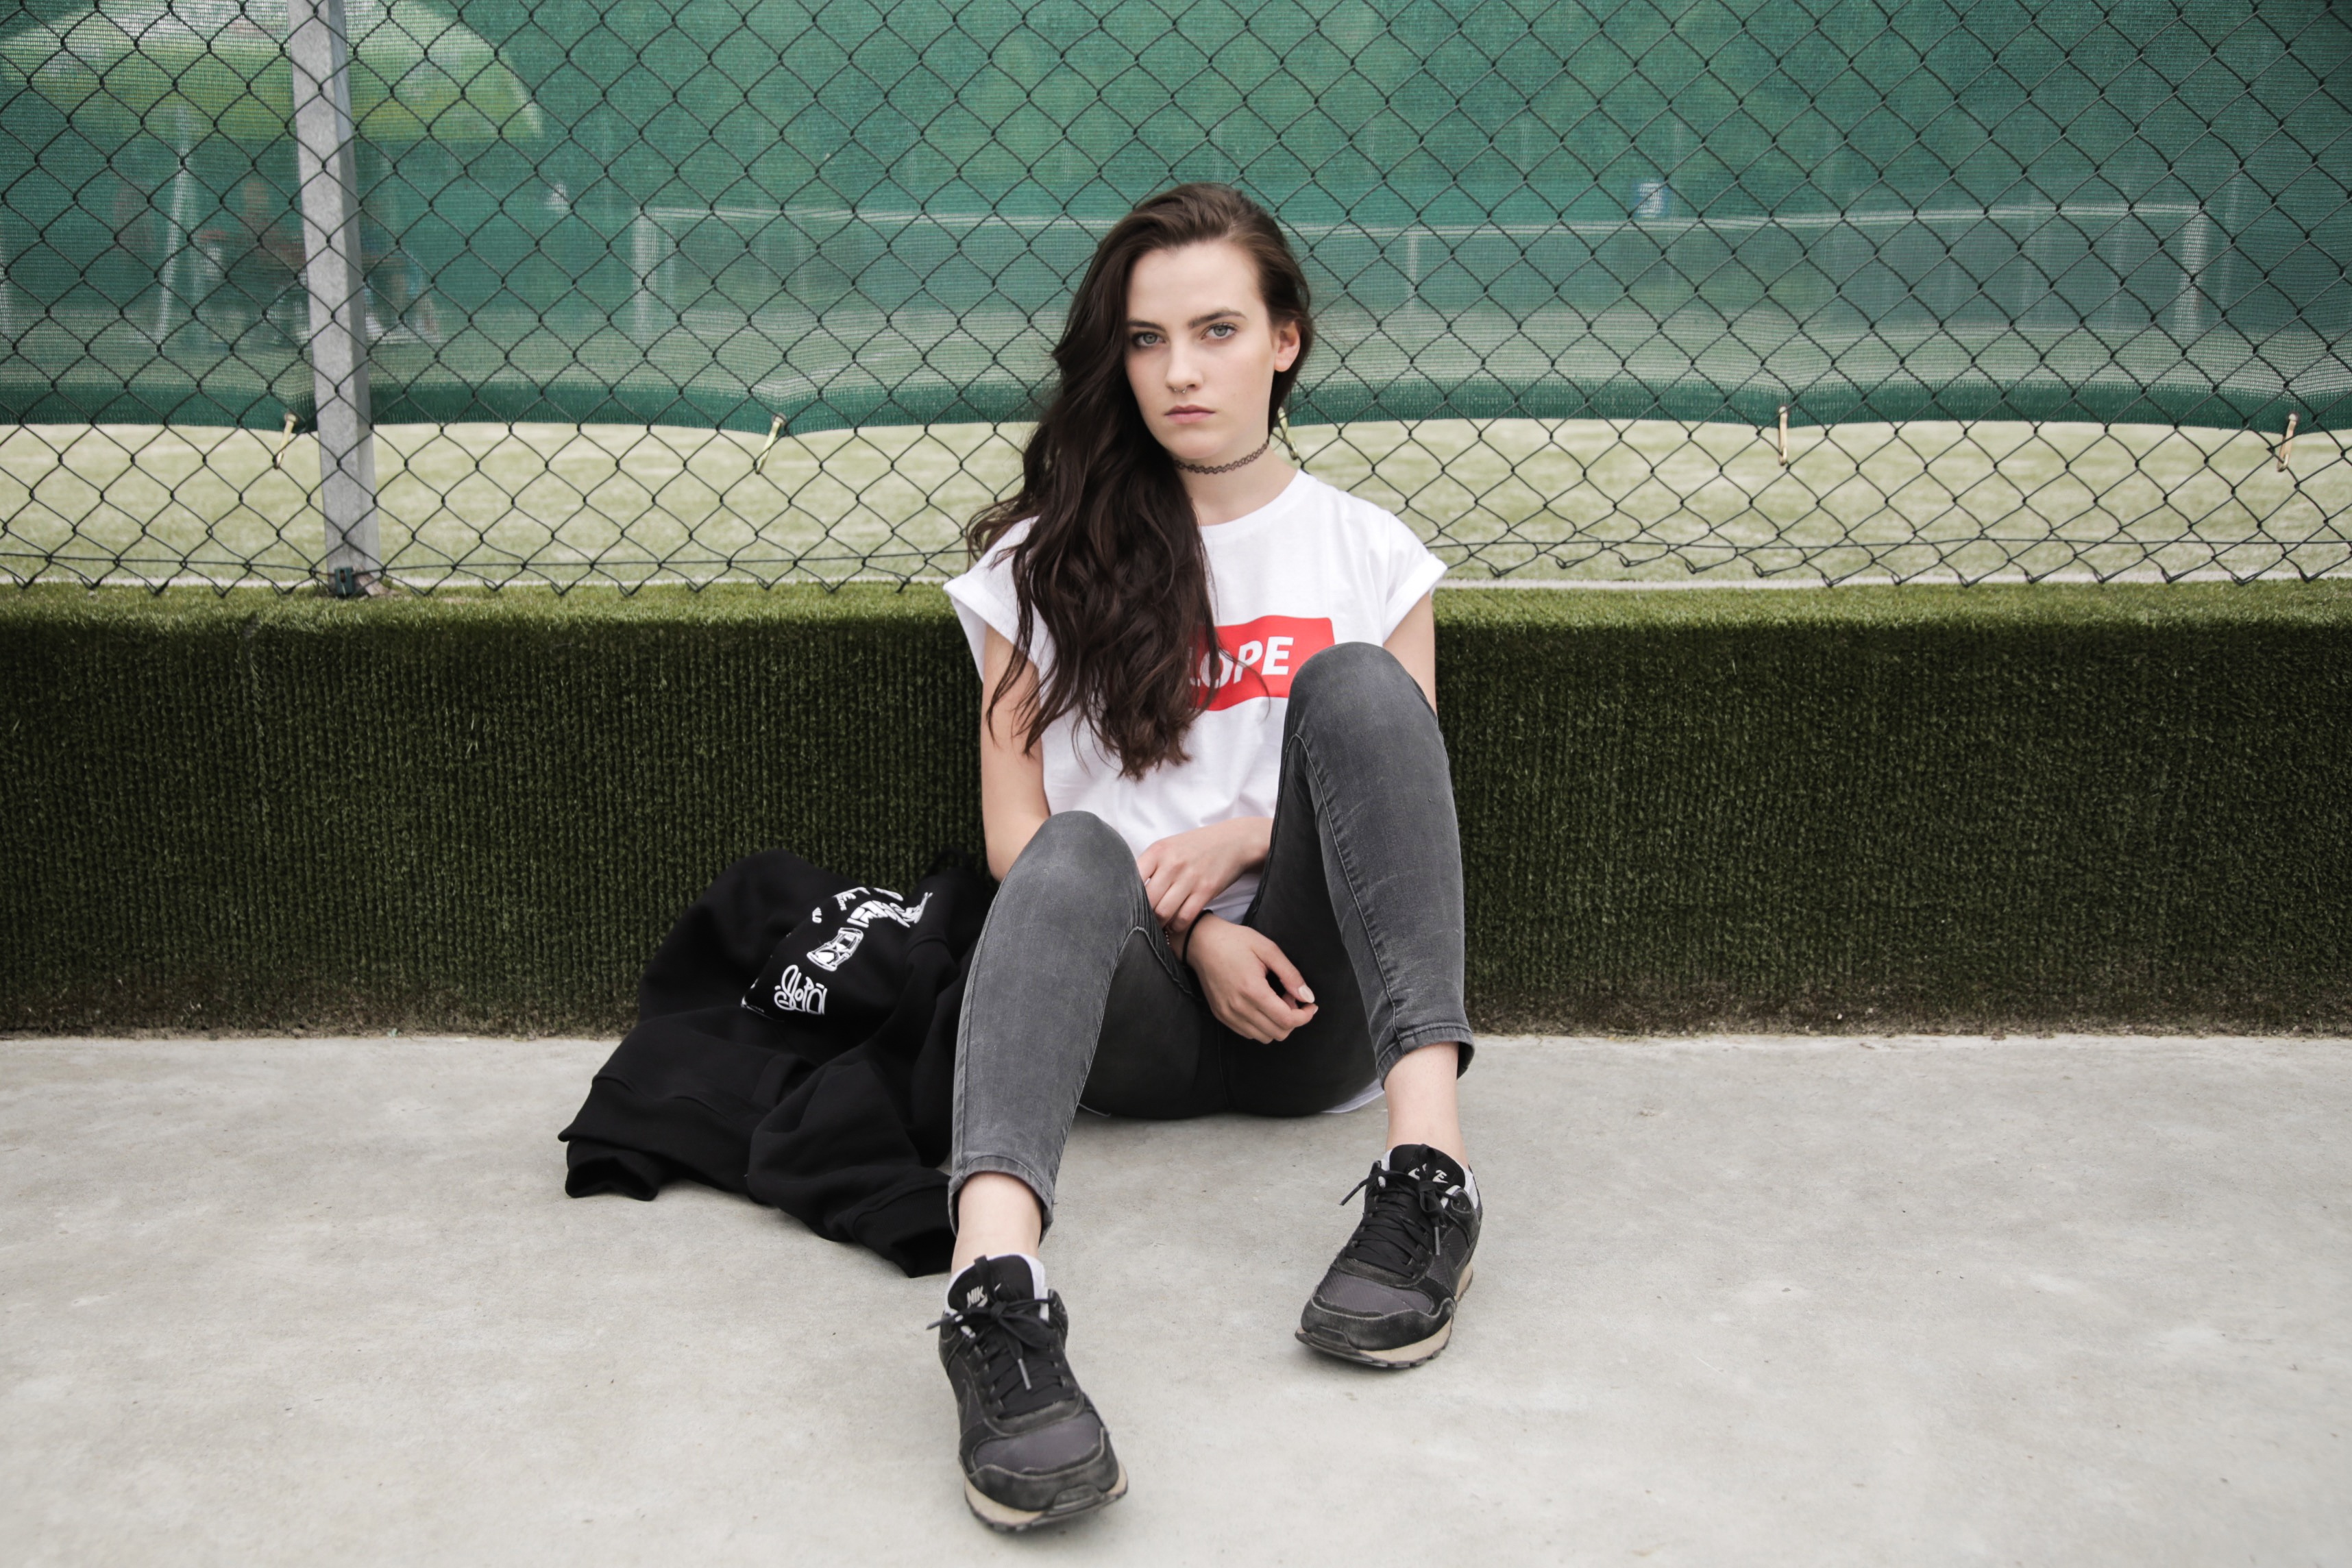
girl, woman, leg, young, spring, youth, fashion, black, lady, teenager, at the court of, sports, footwear, school, character, appearance, street fashion, szatynka